J.L. Thompson and Sons

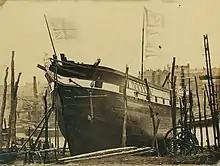
Launch of the barque "Vencedora", North Sands, April 1860.

The founder of J.L. Thompson and Sons was Robert Thompson, the son of a Master Mariner, who was born in 1797. As a boy he had enjoyed a busy life on the River Wear, playing among the keels, and at 18 he started work as an apprentice shipwright. He spent his evenings, however, learning draughtsmanship on his kitchen floor and, by the age of 22, had built several craft in a berth below the Lambton Drops.